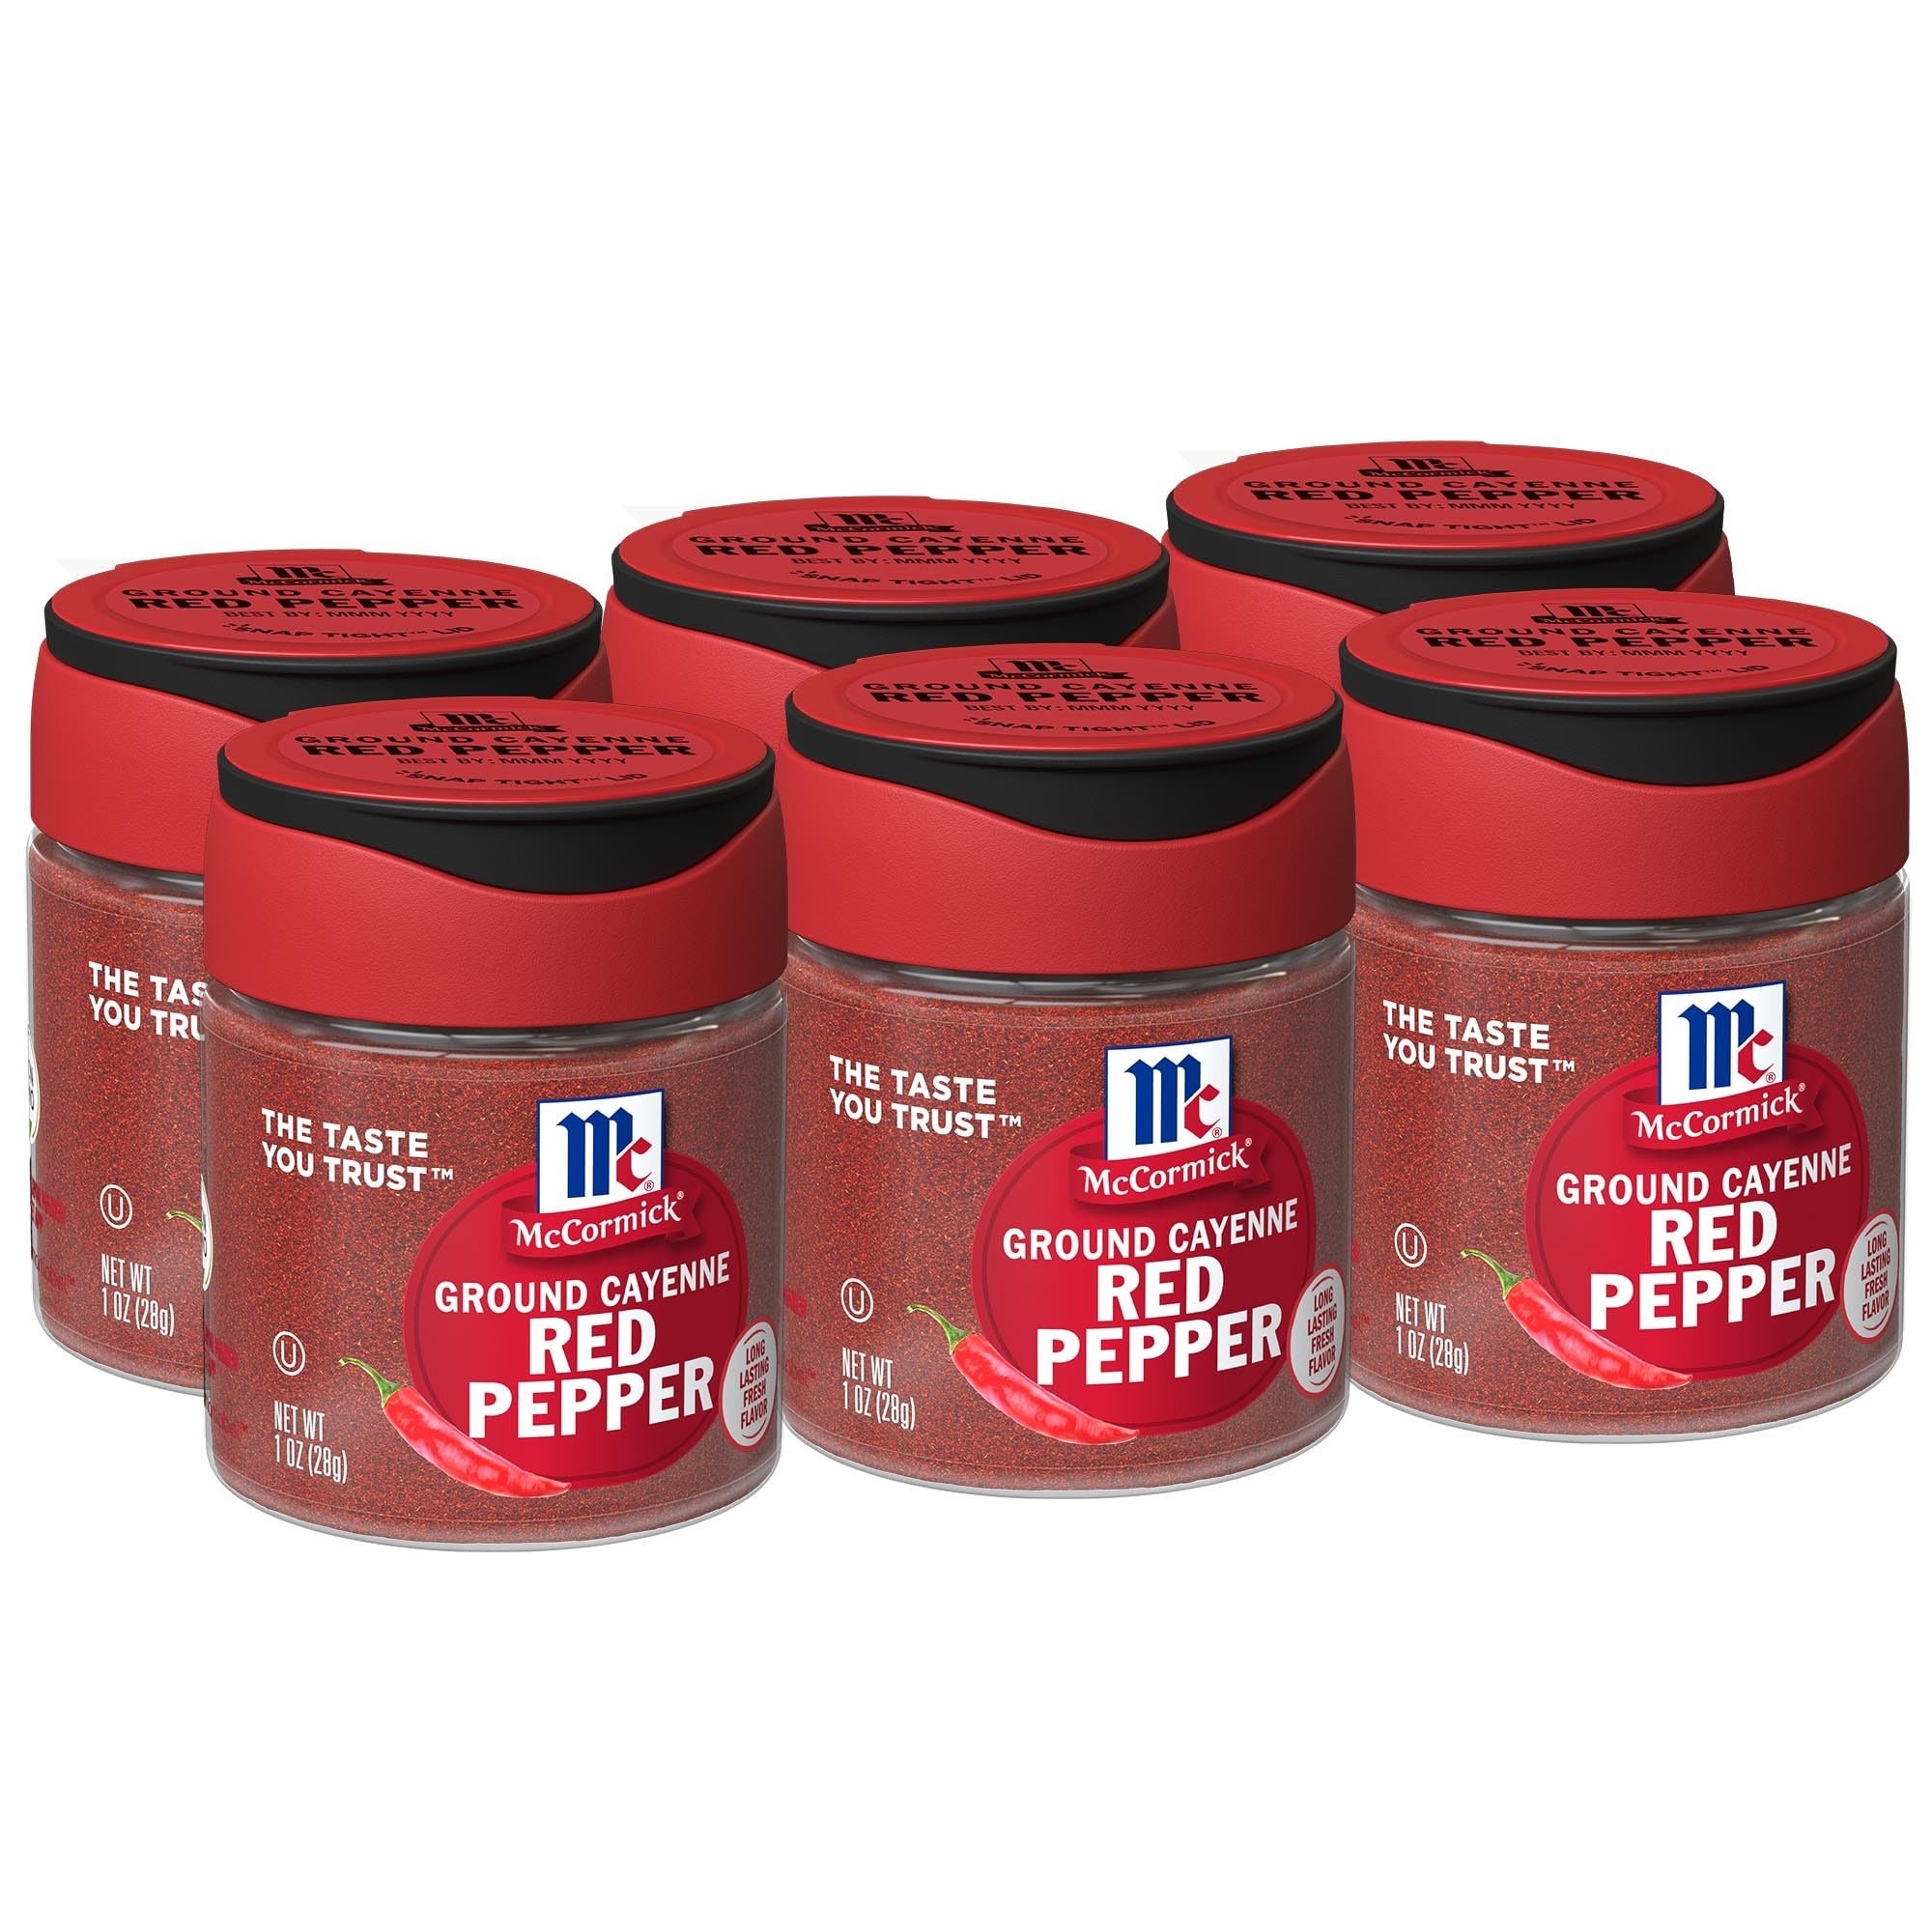
Item Name: McCormick Ground Cayenne Red Pepper, 1 oz (Pack of 6)
Bullet Point 1: Starts with whole, ripe peppers
Bullet Point 2: Dried and milled under strict quality controls
Bullet Point 3: Zesty heat, vivid red color and balanced flavor
Bullet Point 4: Adds heat to guacamole, salsa, tacos, chili and gumbo
Bullet Point 5: Turns up the heat in cuisines around the world
Value: 6.0
Unit: Ounce

Price: 5.04